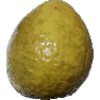
Label: Guava 1